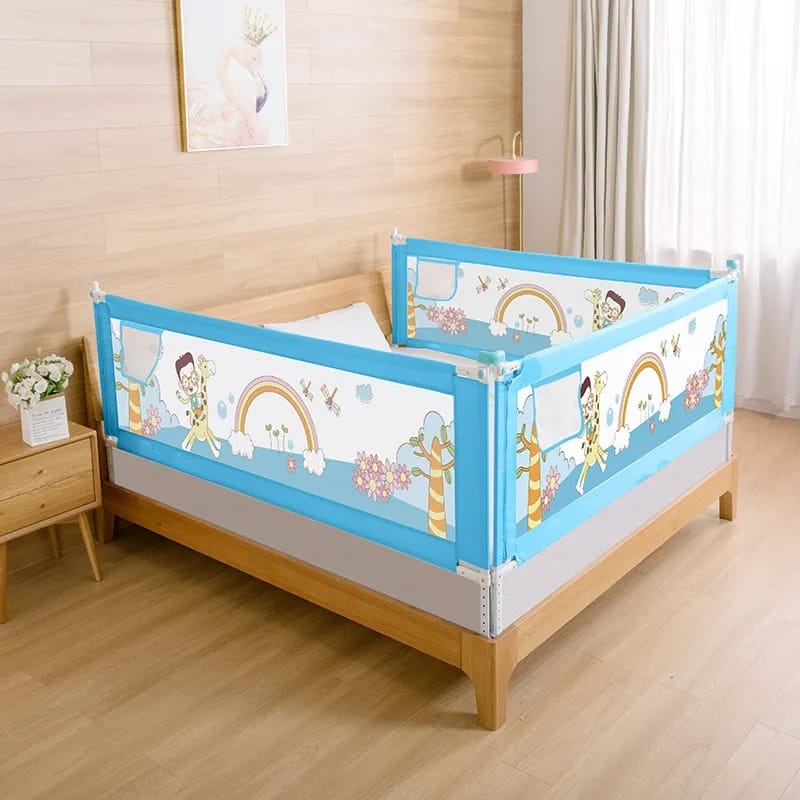
Printed Infant Bed Rail Guard (2.0M)
Add an extra layer of nighttime security with this 2-meter printed bed rail, ideal for larger beds and active little sleepers.
Brand: BABYLAND
Category: Furniture > Baby & Toddler Furniture > Crib & Toddler Bed Accessories > Crib Bumpers & Liners > Crib Rail Covers